2015 Moscow Victory Day Parade

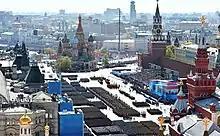
2015 Moscow Victory Day Parade is the biggest in record.

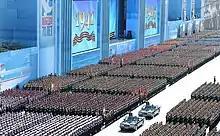
About 15,000 Soldiers at the 70th anniversary Victory Day Parade.

The 2015 Moscow Victory Day Parade was a parade that took place in Red Square in Moscow on 9 May 2015 to commemorate the 70th anniversary of the capitulation of Nazi Germany in 1945. The annual parade marks the Allied victory in the Second World War at the Eastern Front, on the same day as the signing of the German act of capitulation to the Allies in Berlin, at midnight of 9 May 1945 (Russian time). President of the Russian Federation Vladimir Putin delivered his twelfth holiday address to the nation on this day, right after the parade inspection that was presided by Minister of Defense General of the Army Sergey Shoygu.